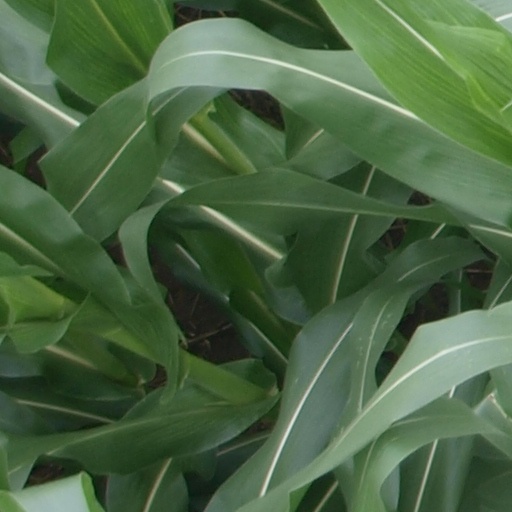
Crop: maize; corn